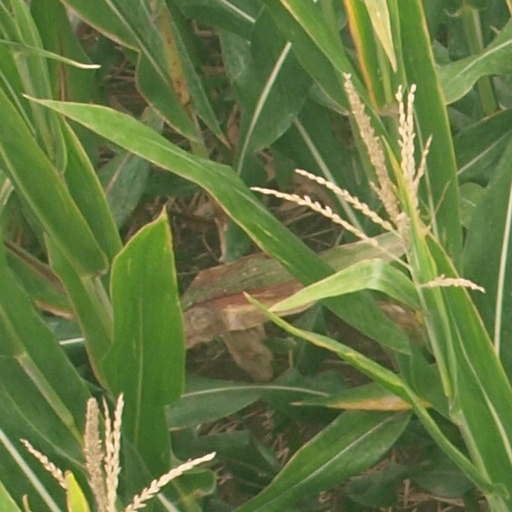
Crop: maize; corn